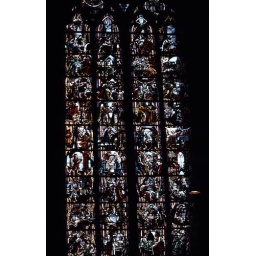
Cologne - stained glass windows in the cathedral